Netanya

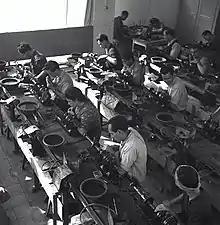
Netanya: diamond polishing factory 1945

During the Jewish insurgency in Palestine, the Jewish underground group Irgun launched several attacks against British military and police forces in the Netanya area. The town itself was a bastion of support for the Irgun. The most infamous incident happened in July 1947, in what became known as the Sergeants affair. After three Irgun fighters had been sentenced to death by the British, the Irgun abducted two British sergeants on a Netanya street, and hid them in an abandoned factory. The British responded by declaring martial law and placing Netanya and the surrounding area under curfew. The British Army searched the town and interrogated residents, but did not find the sergeants. After the three Irgun fighters were hanged, the Irgun hanged the two sergeants in the factory and re-hanged and booby-trapped their bodies in an orange grove.